Dutch Gold Coast

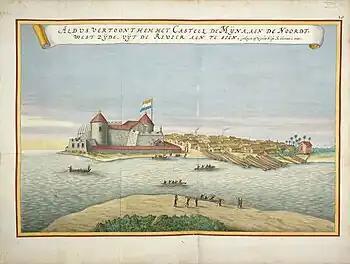
Elmina Castle in the Blaeu-Van der Hem Atlas

The Twelve Years' Truce between Portugal-Spain and the Dutch Republic, which lasted from 1609 to 1621, disrupted Dutch trade on the Gold Coast, as the Portuguese now had sufficient resources to protect their trade monopoly. Dutch traders then petitioned the States-General of the Dutch Republic to build a fort on the coast. The States-General were receptive of their demands, and sent Jacob Clantius, who was to become the first General on the Coast, to the Gold Coast in 1611. In 1612, after gaining permission of the local rulers through the Treaty of Asebu, he built Fort Nassau near Moree, on the site of an original Dutch trading post that had been burned down by the Portuguese.